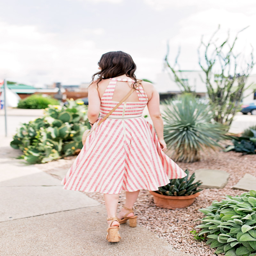
person striped dress styled with person .